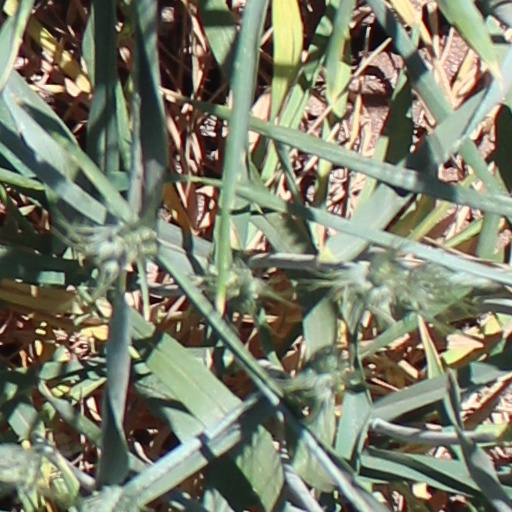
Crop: wheat